Francis J. Woolley House

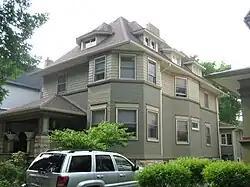

The Francis J. Woolley House is a home at 1030 Superior Street in Oak Park, a suburb of Chicago, Illinois, United States. The house was designed by American architect Frank Lloyd Wright in 1893. The Queen Anne style home is reflective of Wright's early designs for lower-cost, more affordable housing. The Woolley House is similar to the trio of homes in Oak Park that are widely known as the "bootleg houses." The design is heavily influenced by Wright's first teacher, Joseph Silsbee, and the Arts and Crafts movement. The house is listed as a contributing property to a local and federal historic district.